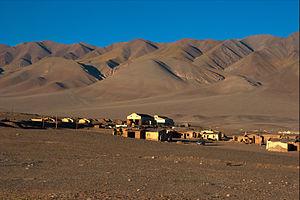
Le village de Tolar Grande à 3500 m d'altitude, département de Los Andes, province de Salta, nord ouest de l'Argentine.